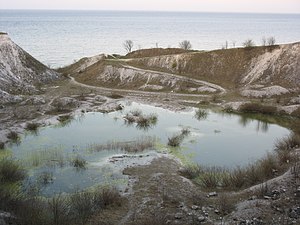
Stevns
Stevns er en halvø på Østsjælland. Den afgrænses fra selve Sjælland af Tryggevælde Å, Stevns Å og Kildeå. Hovedbyen er Store Heddinge. Ifølge traditionen er Stevns Elverkongens rige.